Chernobyl Nuclear Power Plant

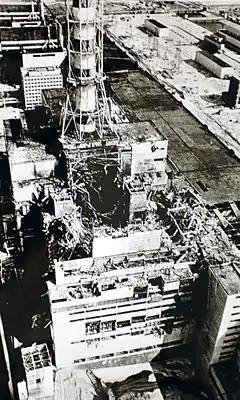
The Chernobyl #4 reactor was catastrophically destroyed on 26 April 1986. This photo was taken of the ruins of Chernobyl Nuclear Power Plant Reactor #4 during the construction of the Sarcophagus in the late summer of 1986.

The construction of two partially completed reactors, No. 5 and 6, were suspended immediately after the accident at reactor No. 4, and eventually cancelled in 1989. Reactors No. 1 and 3 continued to operate after the disaster. Reactor No. 2 was permanently shut down in 1991 after a fire broke out due to a faulty switch in a turbine. Reactors No. 1 and 3 were to be eventually closed due to a 1995 agreement Ukraine made with the European Union.